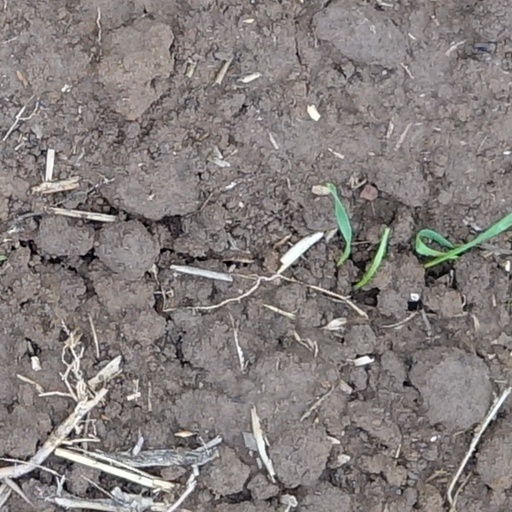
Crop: wheat